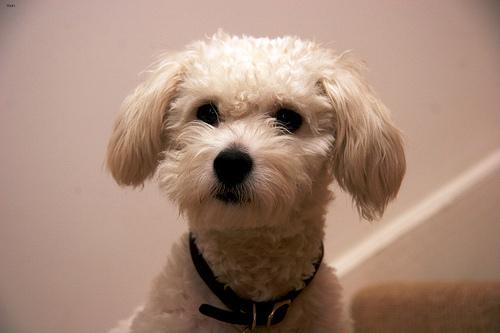
Breed: havanese